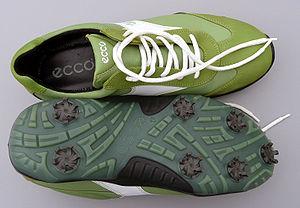
Le golf est un sport de précision se jouant en plein air, qui consiste à envoyer une balle dans un trou à l'aide de clubs. Le but du jeu consiste à effectuer, sur un parcours défini, le moins de coups possible. Précision, endurance, technicité, concentration sont des qualités primordiales pour cette activité.
Le matériel de golf est l'utilisation de matériel spécifique pour la pratique du golf. Le minimum indispensable se compose de clubs, de balles, de tees, d'un sac pour transporter les clubs et le petit matériel. Il peut aussi se composer d'un chariot pour faciliter le transport du sac. L'habillement spécifique du golfeur peut aussi s'assimiler au matériel de golf. Enfin des voiturettes de golf sont parfois utilisées. Il n’est pas nécessaire de posséder l’intégralité du matériel existant pour débuter, mais reste une donnée essentielle pour la réussite de l’amélioration du handicap et atteindre le haut niveau.
ECCO est une entreprise danoise de fabrication de chaussures fondée par Karl Toosbuy en 1963. C'est l'un des 5 plus importants fabricants de chaussures au monde. Ses chaussures sont vendues dans plus de 14 000 points de vente à travers le monde, dont plus de 3 300 sont des magasins ou des corners à l'enseigne de la marque.